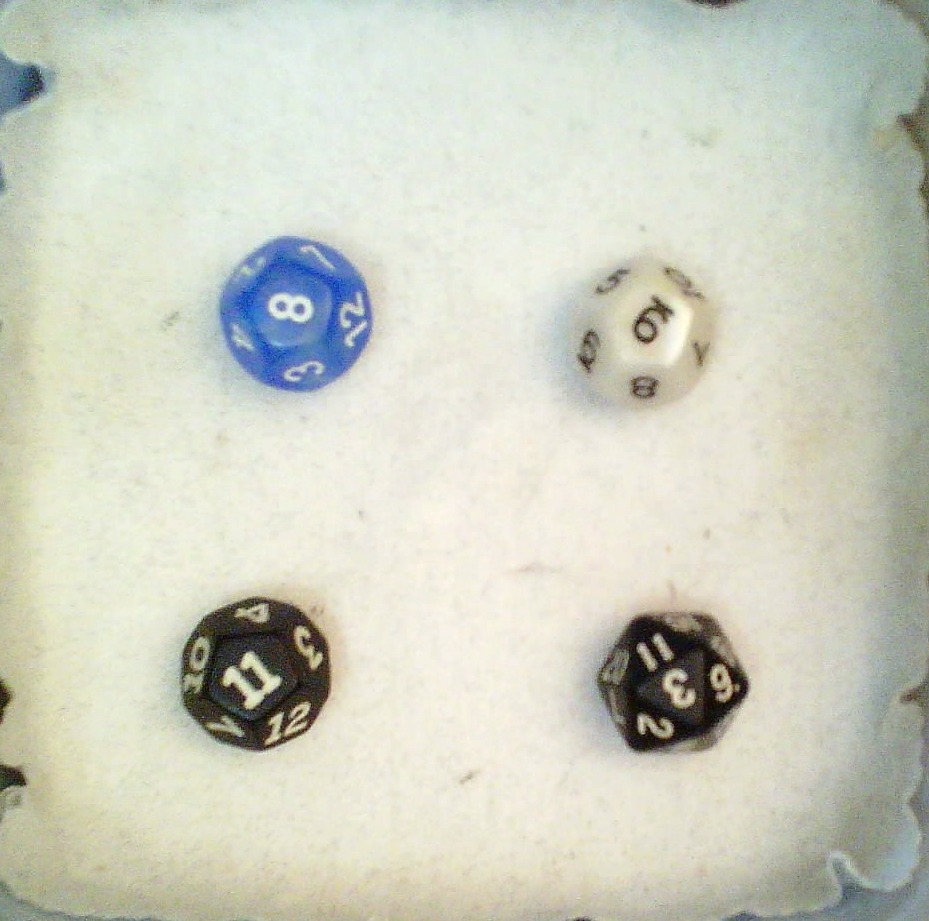
Dice in frame:
type: d12
value: 8
type: d12
value: 11
type: d20
value: 3
Label source: human
Face values trusted: yes